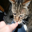
Label: cat